Axel Alonso

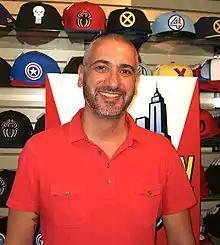
Alonso at a "Meet the Publishers" Q&A at Midtown Comics Downtown, April 14, 2011

Axel Alonso is an American comic book creator and former journalist, best known as the former editor in chief at Marvel Comics, a role which he held from January 2011 until November 2017. Alonso began his career as a journalist for New York's "Daily News". He later worked as an editor at DC Comics from 1994 to 2000, during which he edited a number of books published under their Vertigo line, such as "Doom Patrol", "Animal Man", "Hellblazer", "Preacher", and "100 Bullets". In 2000, he went to work for Marvel Comics as a senior editor. While there, he edited Spider-Man and X-Men-related books before ascending to vice president, executive editor in 2010, and editor in chief in January 2011, replacing Joe Quesada. He has also worked as a writer and inker.